Dean Metropoulos

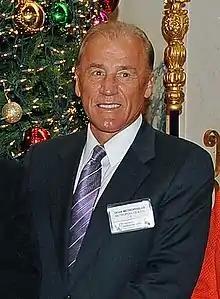
Metropoulos in 2015

Charles Dean Metropoulos (born May 1946 in Tripoli, Greece) is a Greek-American billionaire investor and businessman. He was the owner of Pabst Brewing Company, which was founded by Jacob Best in 1844. On the "Forbes" 2020 list of the world's billionaires, he was ranked #875 with a net worth of US$2.6 billion.